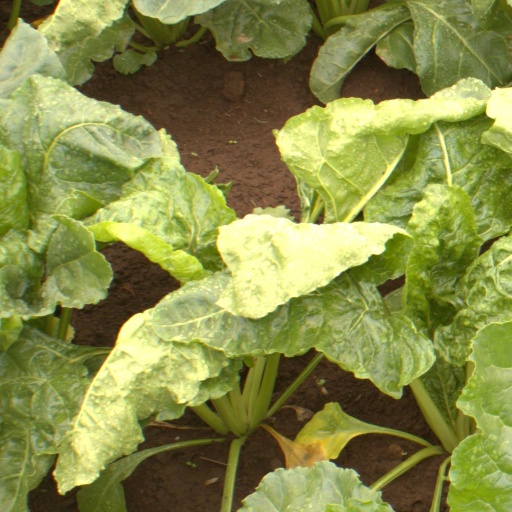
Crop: sugar beet